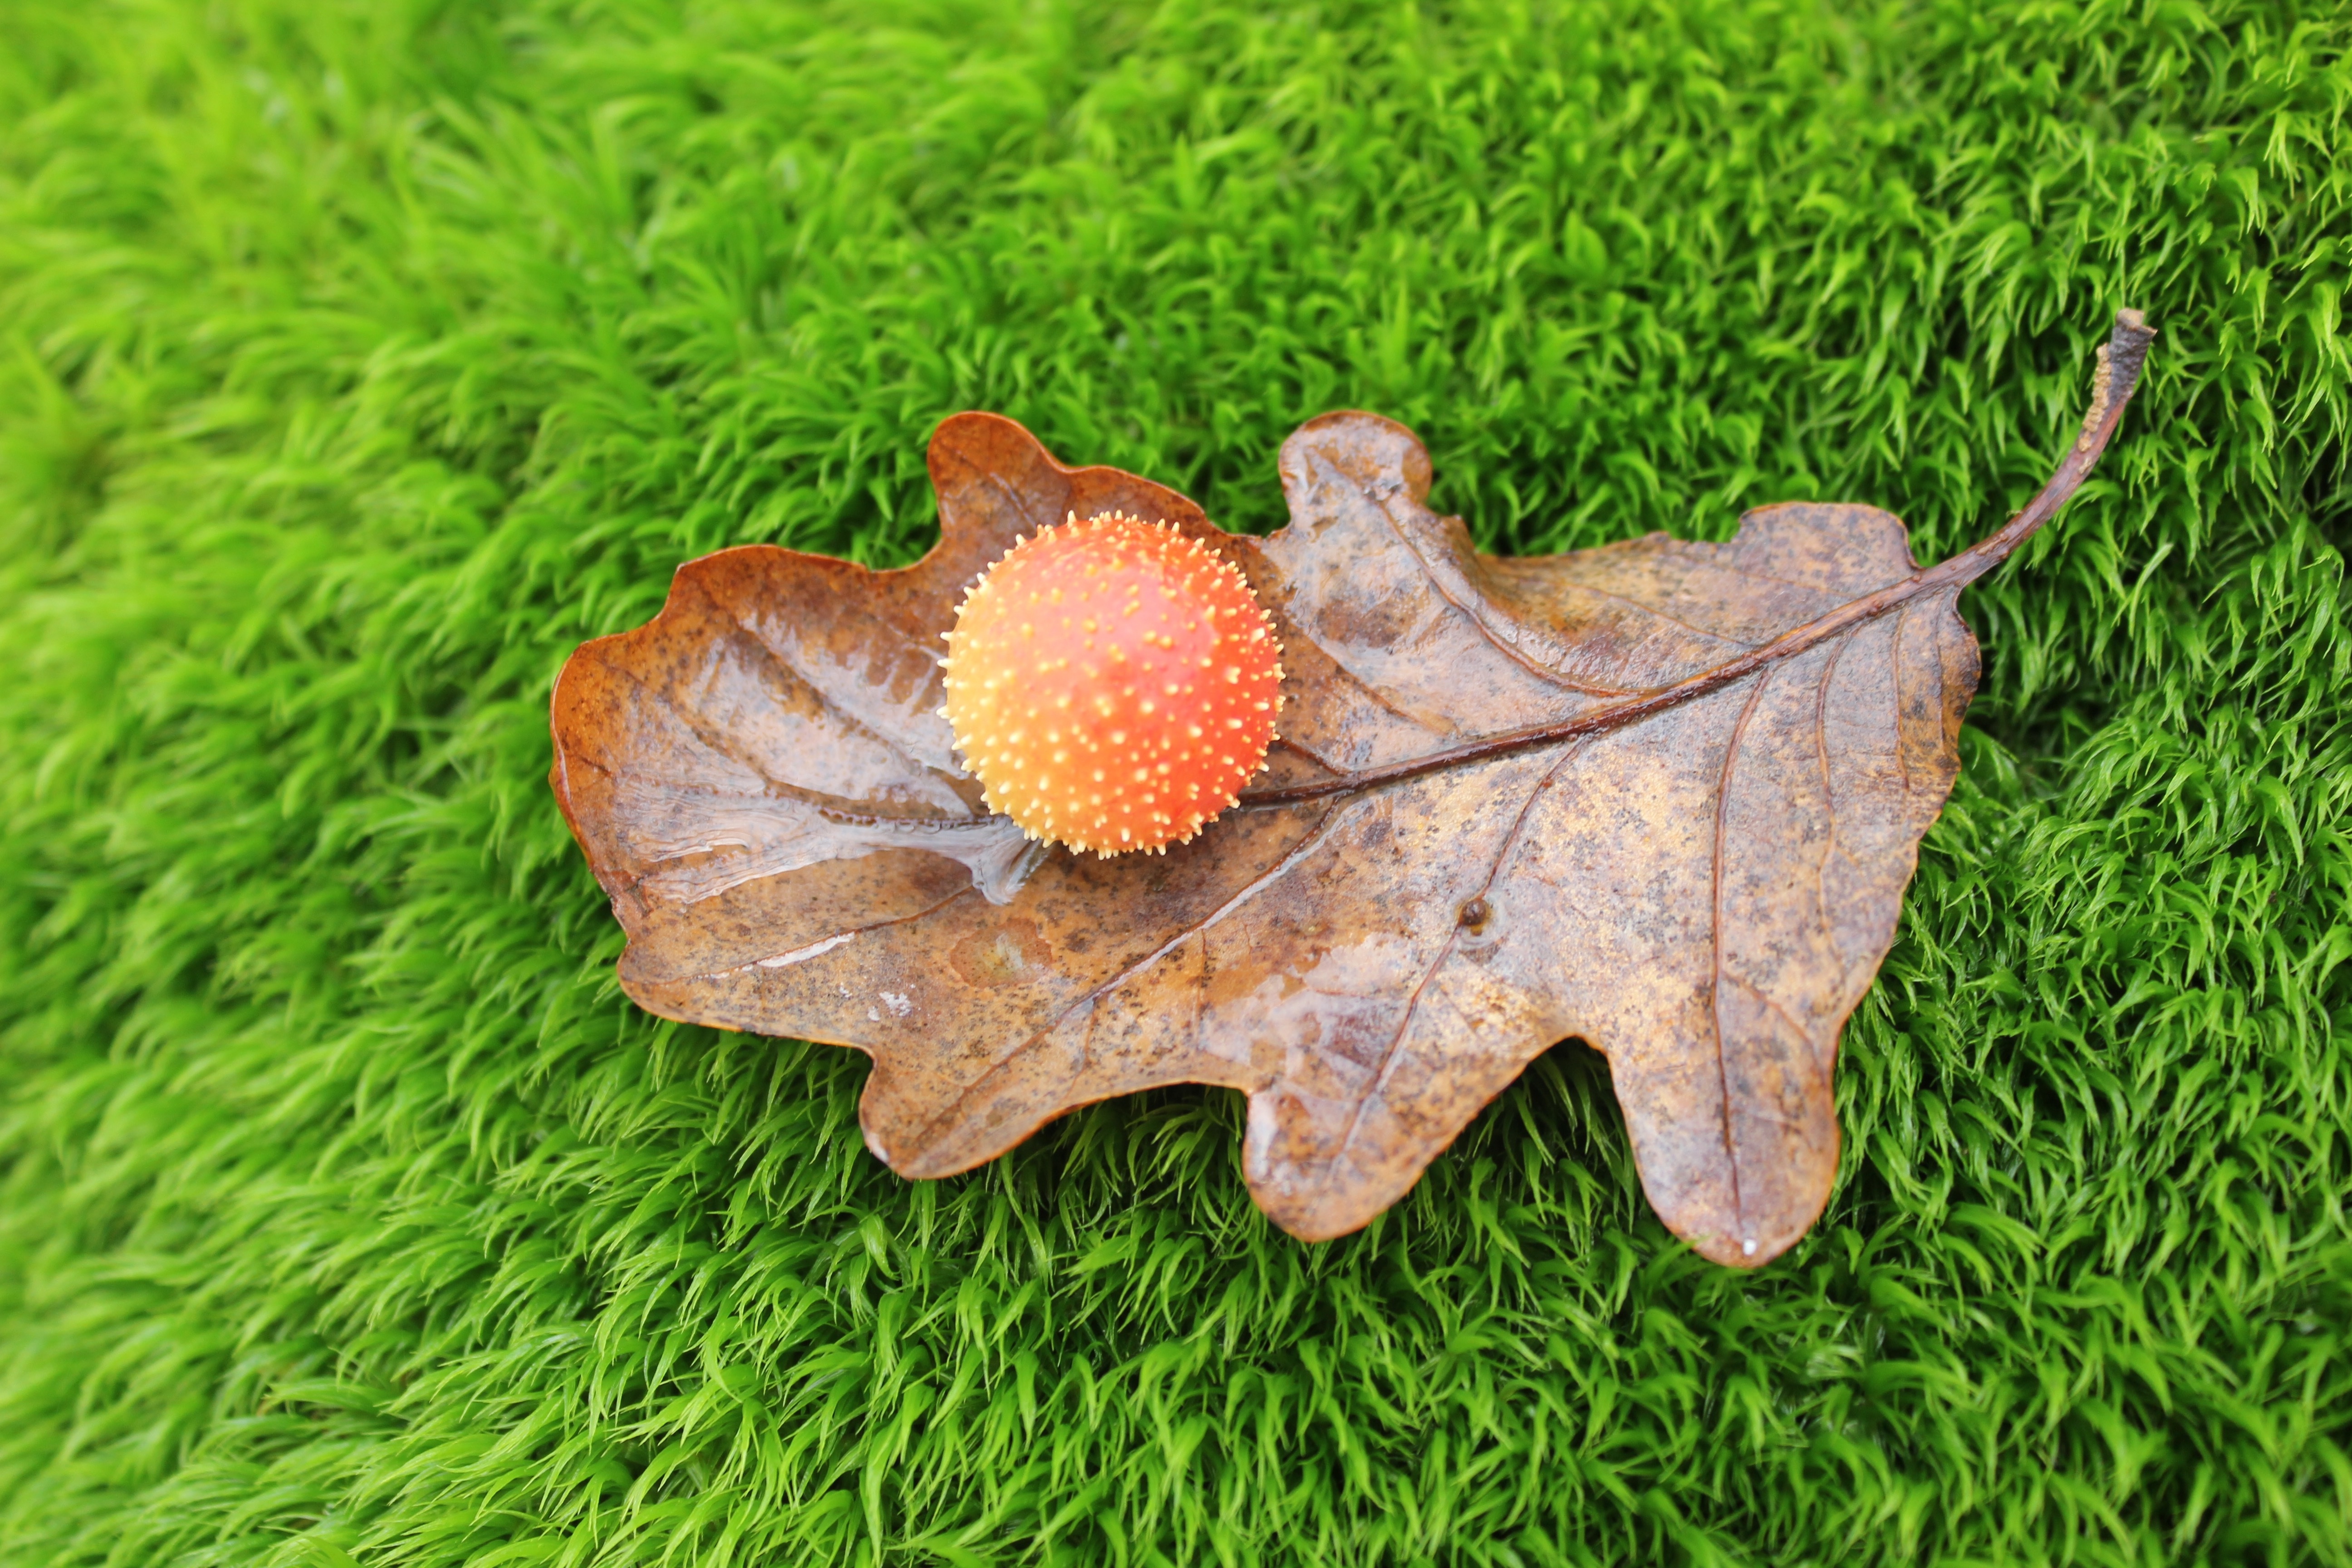
tree, grass, plant, lawn, leaf, flower, green, produce, autumn, macro photography, grass family, woody plant, land plant